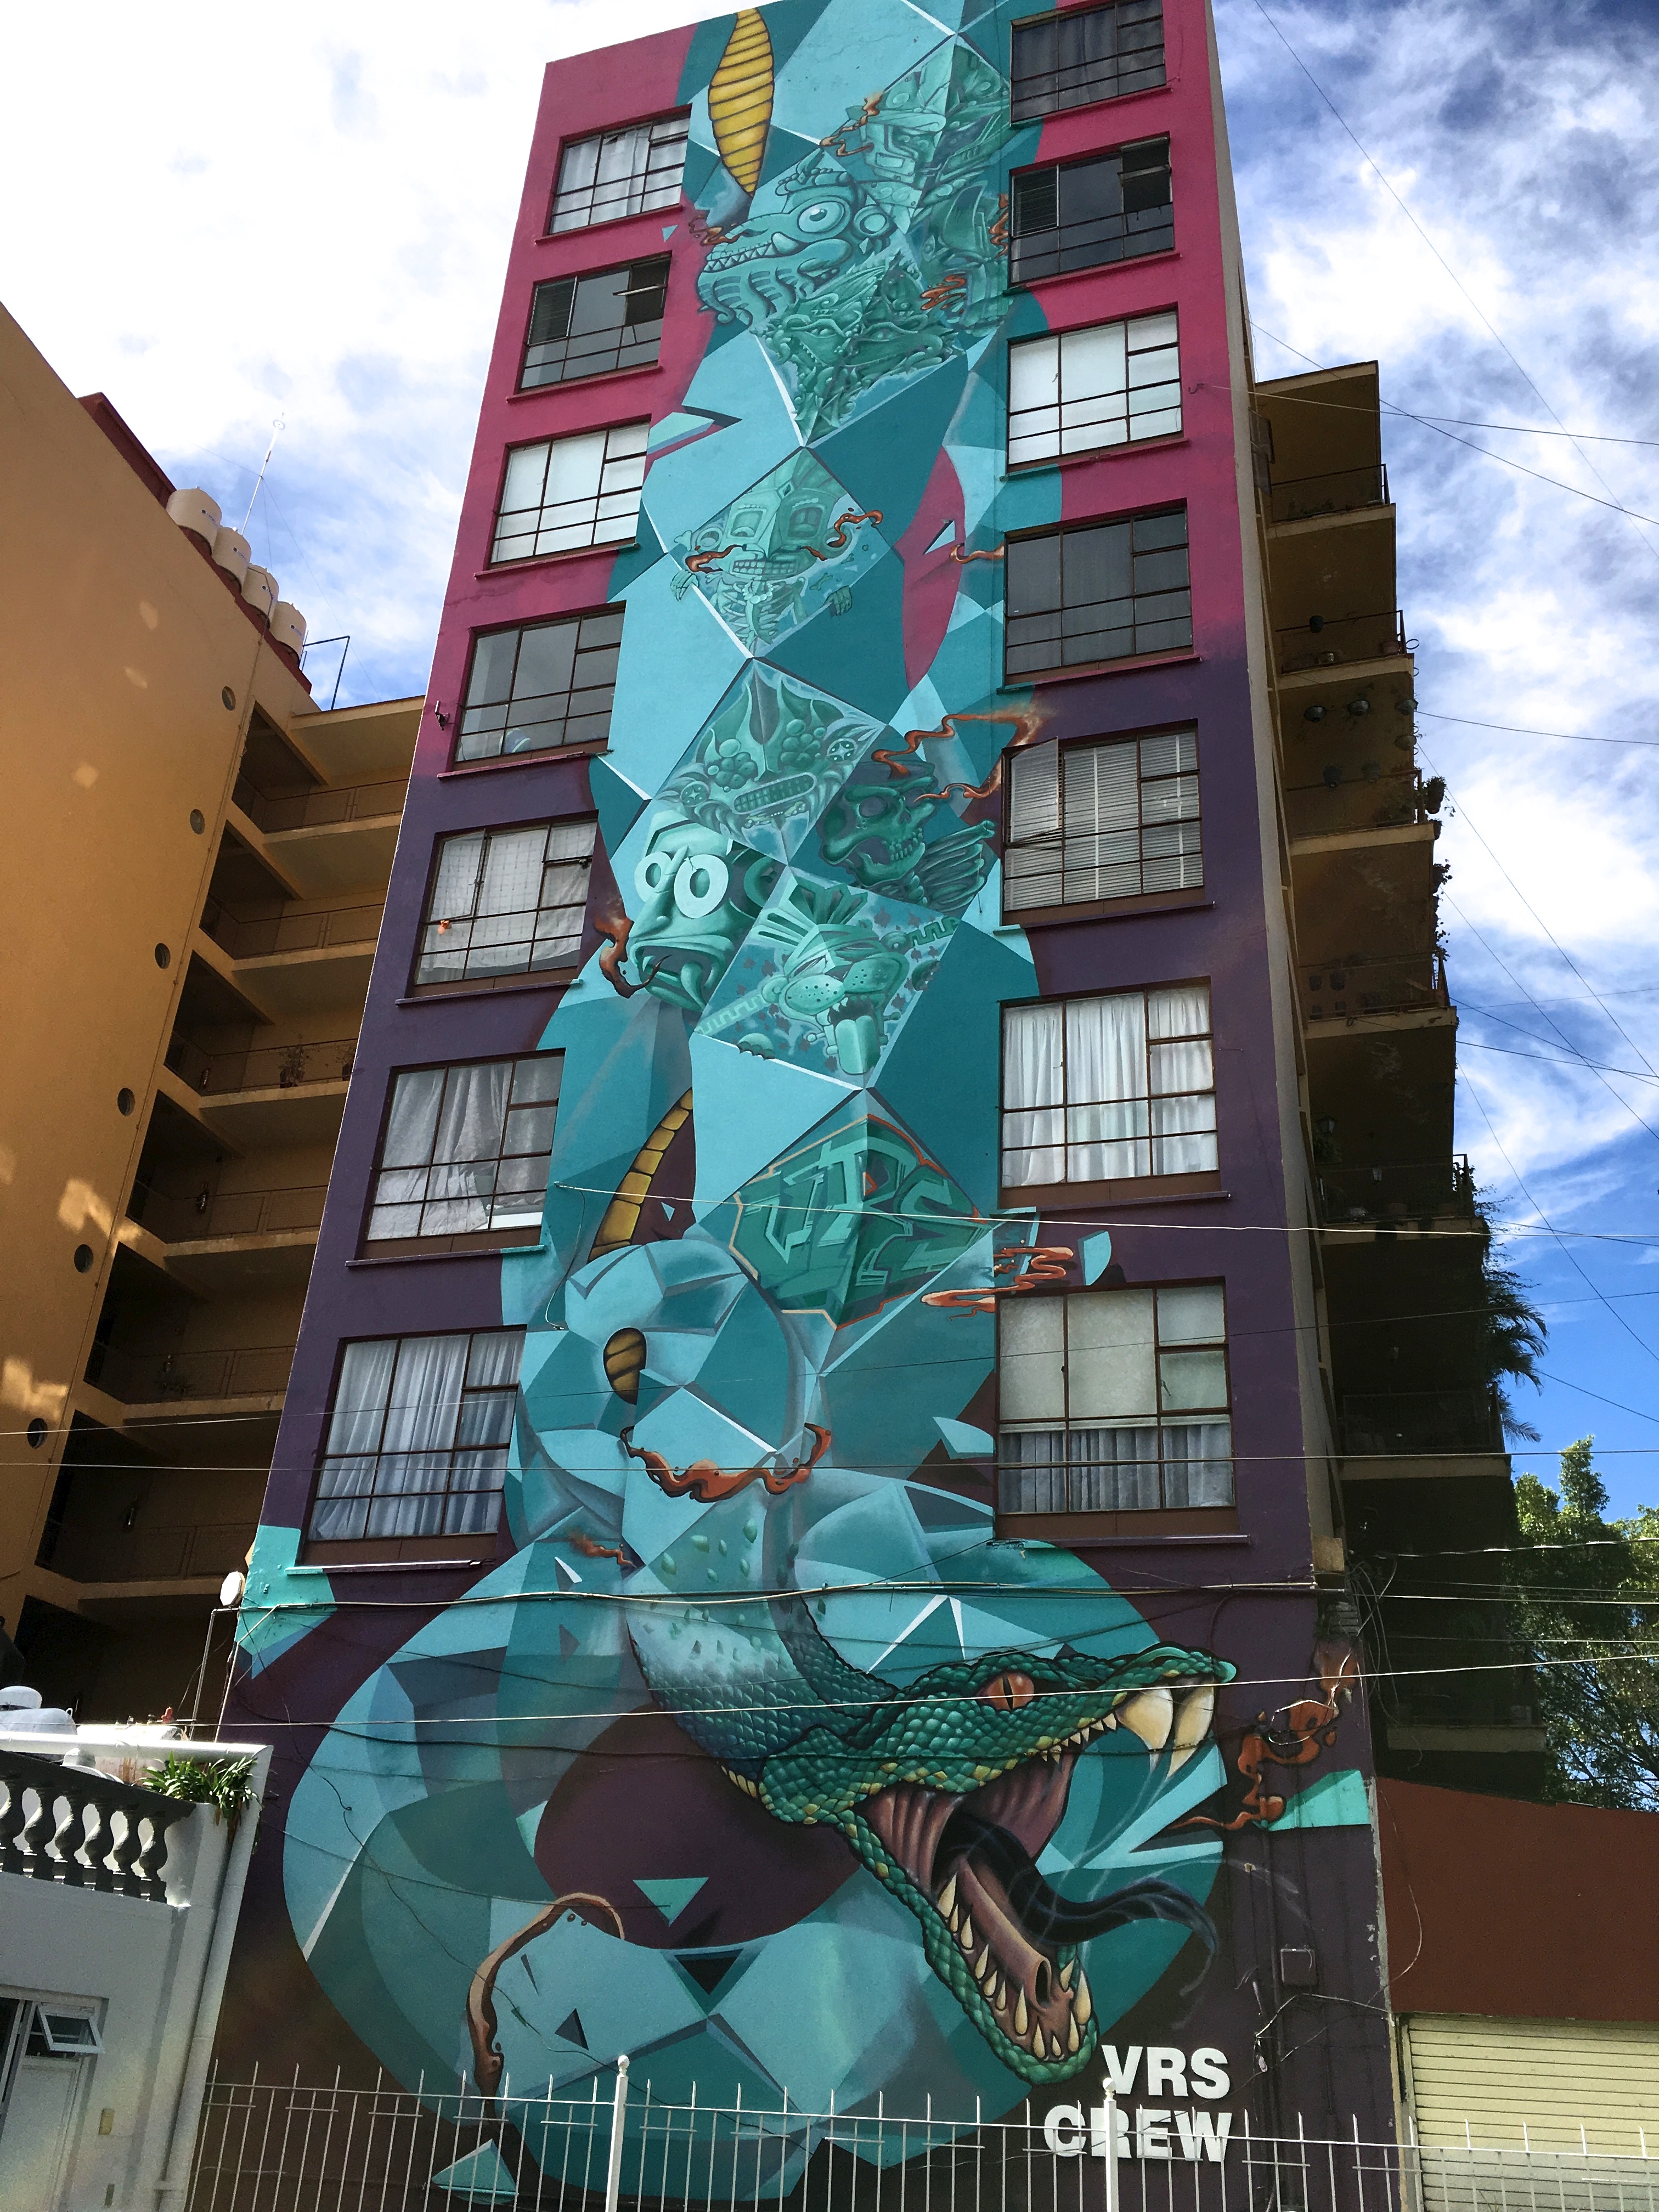
skyscraper, advertising, landmark, facade, tower block, art, mural, metropolis, urban area